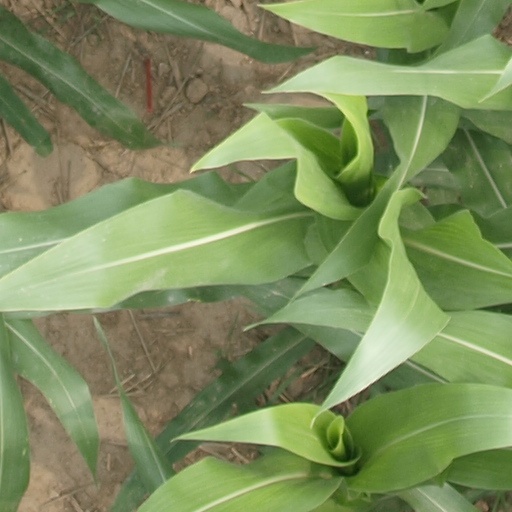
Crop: maize; corn